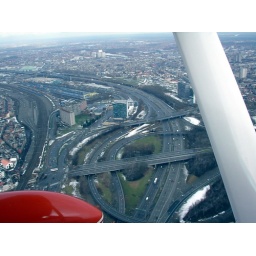
'De Ring' around Antwerpen. With the entry to the E34. The green roof in the top left corner is the Sportpaleis.